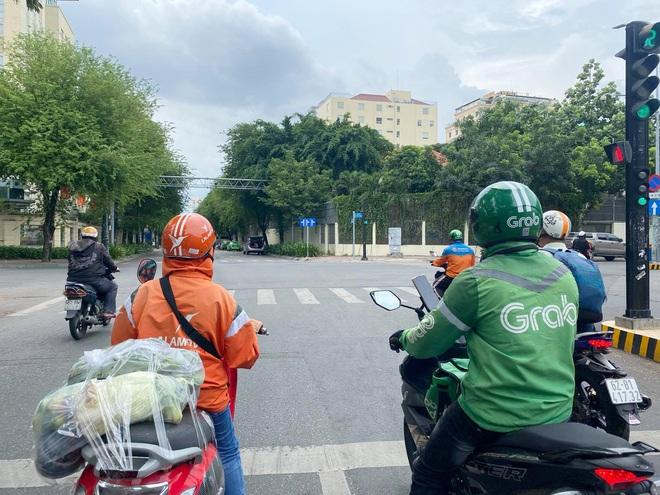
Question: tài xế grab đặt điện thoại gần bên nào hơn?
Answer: đặt gần bên tay trái